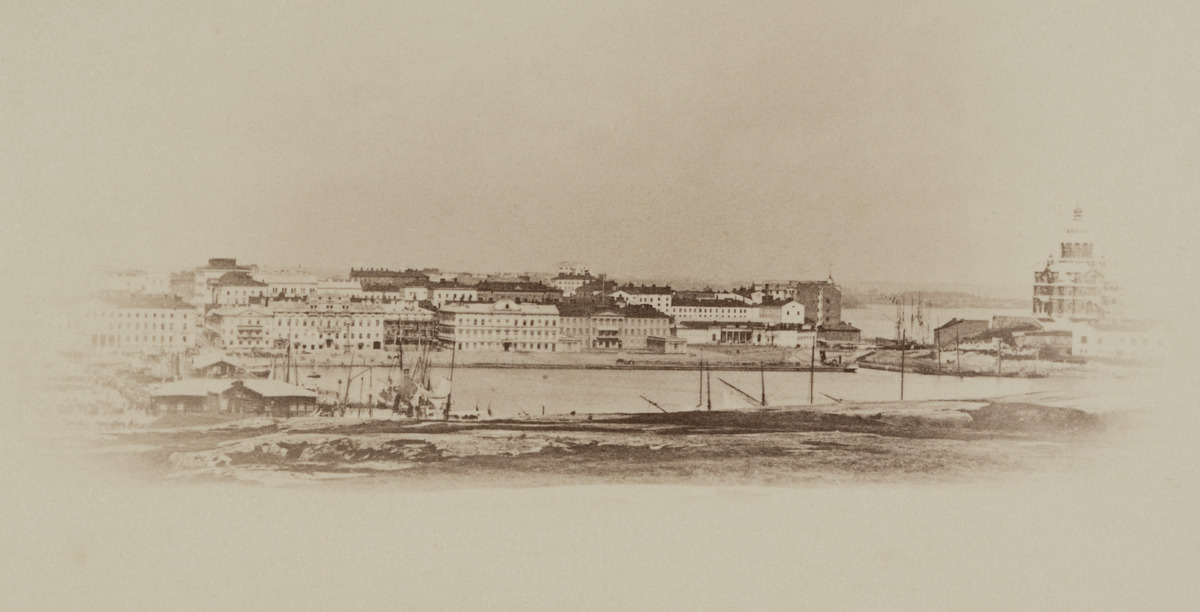
Näkymä Tähtitorninmäeltä kohti Kauppatoria, Eteläsatamaa ja Kruununhakaa
sisällön kuvaus: Näkymä Tähtitorninmäeltä kohti Kauppatoria, Eteläsatamaa ja Kruununhakaa. mustavalkoinen
Ajankohta: kuvausaika 1894 n.
Paikka: Suomi, Uusimaa, Helsinki, Ullanlinna Helsinki, Tähtitorninvuori. Kauppatori
Aiheet: torit, aukiot, kalliot, satamat, kivirakennukset